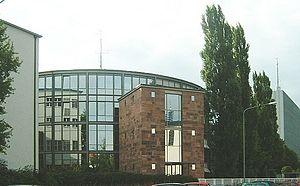
Le Concours Eurovision de la chanson 1957 fut la deuxième édition du concours. Il se déroula le dimanche 3 mars 1957, à Francfort-sur-le-Main, situé alors en République Fédérale d'Allemagne. Il fut remporté par les Pays-Bas, avec la chanson Net Als Toen, interprétée par Corry Brokken. La France termina deuxième et le Danemark, troisième.
L’Allemagne participe au Concours Eurovision de la chanson, depuis sa première édition, en 1956 et l'a remporté à deux reprises : en 1982 et 2010.